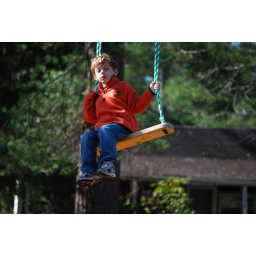
The boys enjoying swinging off the big tree at our cottage in Flat Rock, NC